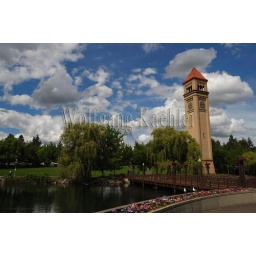
Usa, washington state, spokane, riverfront park with clock tower in background